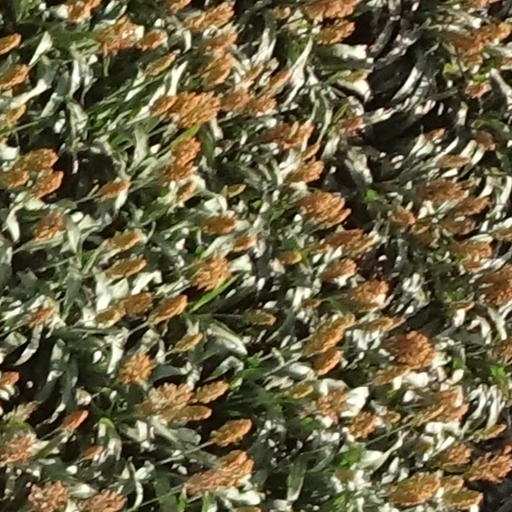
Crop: sorghum